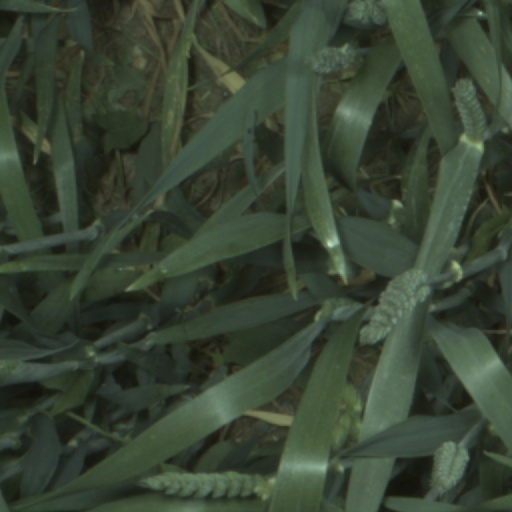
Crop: wheat